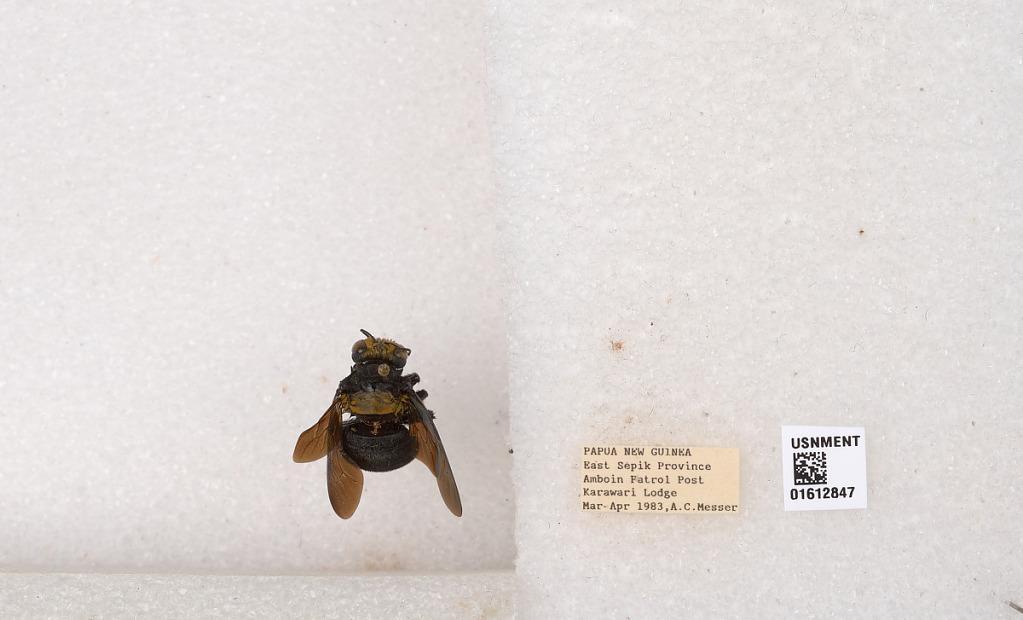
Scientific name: Xylocopa (Koptortosoma) sp.
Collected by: A. Messer
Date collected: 1983-3-1
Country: Papua New Guinea
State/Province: East Sepik
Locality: Amboin Patrol Post, Karawari Lodge